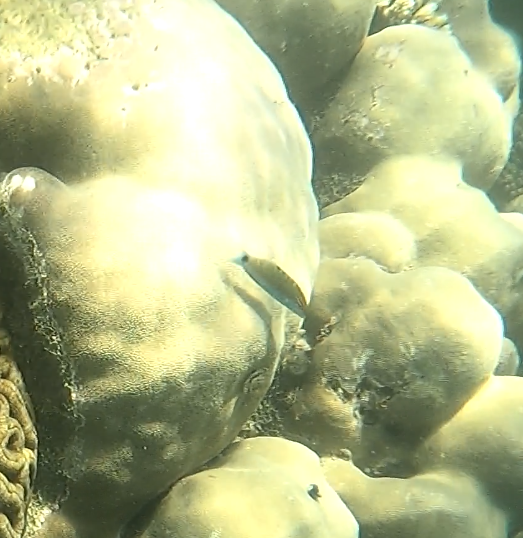
Thalassoma lunare (Moon Wrasse)